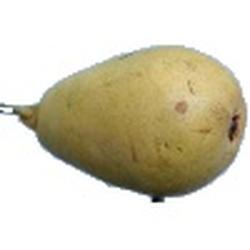
Label: Pear